Richard Mohun

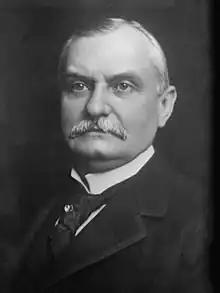
Thomas Fortune Ryan

Mohun was selected, in May 1907, by Thomas Fortune Ryan and Daniel Guggenheim, founders of the Forminière company to undertake a prospecting operation on the Uele River in the Kasai and Maniema regions. The result was the 1908 Ryan-Guggenheim Expedition, a rubber and mineral prospecting party funded by American capital and accompanied by a member of the US Geological Service. This was in two parts, a scientific expedition led by SP Verner for the American Congo Company that sought to trial the "Mexican Process" of utilising acetone for rubber extraction in the Congo, and a mineral prospecting party, the Mohun-Ball Expedition (also known as the Mission de Recherches Minières), with mineralogist Sydney Hobart Ball and mining engineer Alfred Chester Beatty, that sought out new gold, copper and coal deposits. The expedition was also tasked with capturing a live specimen of the Okapi for which a wealthy resident of Paris had offered a $5,000 reward. Mohun was appointed chief of the Mohun-Ball expedition when it set out in 1907.